Watts family

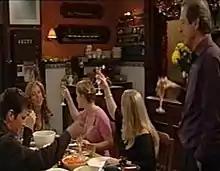
The Watts family, Christmas 2004. The episode, "reprised the trick that once recorded soap's biggest ever ratings by gathering the Watts family for a festive row in the Queen Victoria pub."

Much of the drama in the Watts household centres on responses to Den's selfish actions and manipulative ways. Angie constantly tried to play games and tricks in the hopes of securing Den's affections or arousing his jealousy, and later the strife between Sharon and Dennis directly resulted from Den's manipulation and Machiavellian family politics. In late 2004, when Sharon and Dennis planned to elope behind their father's back on Christmas Day, Den learned the truth and tried to force Dennis into leaving Sharon and staying with his girlfriend, Zoe Slater. Den manipulated Zoe into pretending she was pregnant by Dennis, declaring: "He's going nowhere and neither is Sharon. I didn't come back to Walford to be alone." Indeed, no one knew how to play games like Den, as pretenders like Phil Mitchell found out. As a consequence of this, Dennis seemed never quite sure what he was to Den, and even Vicki ultimately found out how little she could mean to him. Only Chrissie could play Den at his own game and keep up with his conniving, something intended by writers to be a deliberate feature of their marriage, and a quality Den openly found attractive in her: "I know we've got a great relationship even when we're tearing lumps out of each other, you give as good as you get and that's the sort of marriage I've always wanted".